Provinces of Venezuela

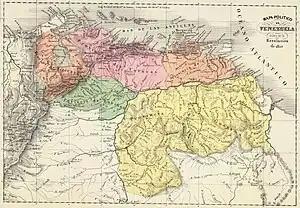
Map of Venezuela in 1810, by Agostino Codazzi.

As of 1810 Venezuela's provinces within the Captaincy General of Venezuela were